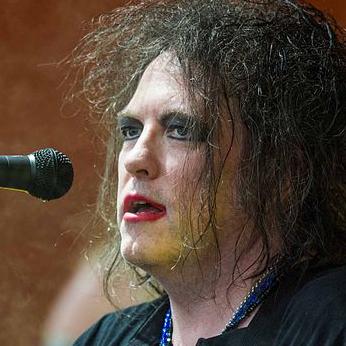
Age: 52